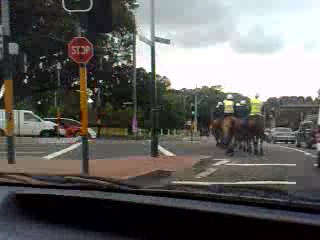
A group of police officers riding horses in a street.
A stop sign on a road with vehicles and animals
A view from a car window at an intersection on the street.
A person in a car riding behind cops on horses.
Cars are driving on a street past a horse.